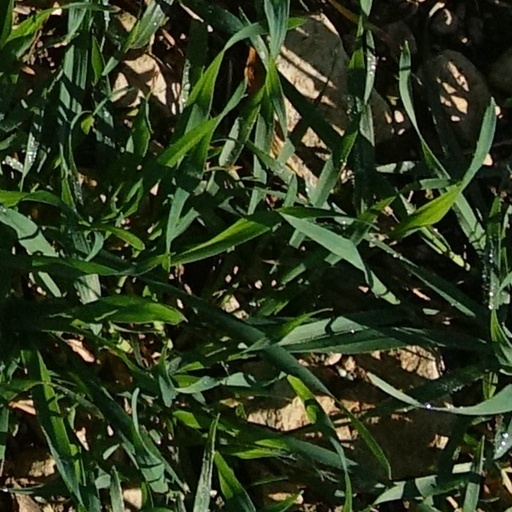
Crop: wheat